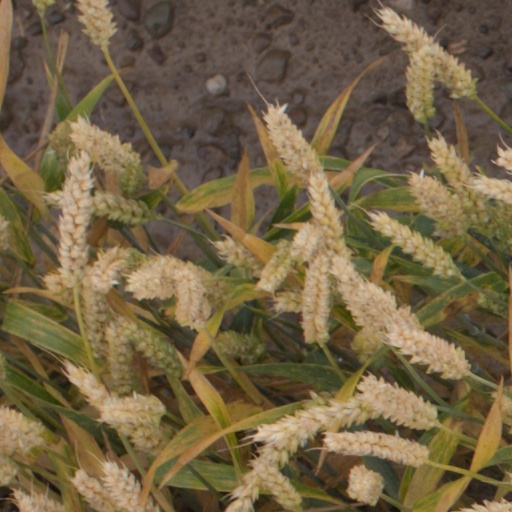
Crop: wheat